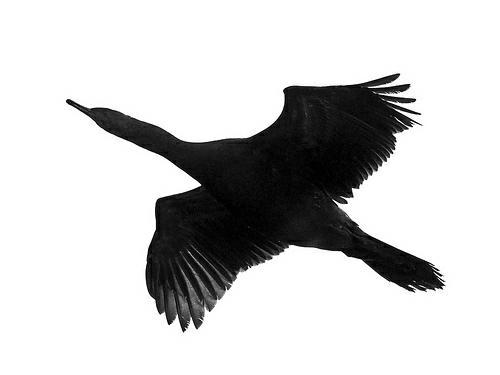
A photo of a pelagic cormorant